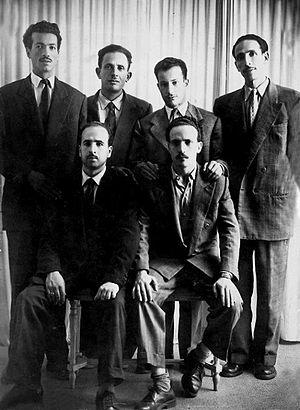
Rabah Bitat, né le 19 décembre 1925 à Aïn Kerma et mort le 10 avril 2000 à Paris, est un militant nationaliste et homme d'État algérien, un des fondateurs du Front de libération nationale en 1954, et, après l'indépendance, plusieurs fois ministre. Il a aussi été chef de l'État par intérim durant 45 jours en 1978, à la suite du décès de Houari Boumédiène.
Le Comité révolutionnaire d'unité et d'action est le nom que prend le mouvement algérien fondé le 23 mars 1954 par le comité composé de quatre membres, deux anciens de l'Organisation Spéciale et deux centralistes.
Aïn M'lila est une commune de la wilaya d'Oum-El-Bouaghi, située à 43 km au sud de Constantine, à 70 km au nord-est de Batna et à 422 km au sud-est de la capitale Alger.
Didouche Mourad, dit Si Abdelkader, né le 13 juillet 1927 à Alger et mort le 18 janvier 1955 à Condé-Smendou, est un militant nationaliste algérien, un des six fondateurs du Front de libération nationale en 1954 et un combattant de la guerre d'indépendance.
1954 est une année commune commençant un vendredi.
Mostefa Ben Boulaïd, né le 5 février 1917 à Arris et mort le 22 mars 1956 dans le massif des Aurès, est un militant nationaliste algérien, un des fondateurs du Front de libération nationale en 1954, commandant de la zone Aurès au début de la guerre d'Algérie.
Thénia est une commune algérienne de la wilaya de Boumerdès, dans la daïra de Thénia, à la limite est de la Mitidja.
Mohamed Larbi Ben M'hidi, né en 1923 à Aïn M'lila dans l'actuelle wilaya d'Oum El Bouaghi et mort assassiné en 1957 à Alger, est un militant nationaliste algérien, membre du PPA, puis du MTLD, un des fondateurs du FLN en 1954, puis combattant pendant la guerre d'Algérie. Arrêté en février 1957, il est torturé, puis exécuté sans jugement par l'armée française durant la bataille d’Alger.
L'histoire des Aurès est liée à une partie de ce qui allait devenir l'Algérie, peuplée principalement de Chaouis. Les Aurès sont un vaste territoire comprenant une chaîne de montagnes et des plaines à l'est de l'Algérie.
L'histoire de l'Algérie s'insère dans l'histoire plus large du Maghreb et remonte à des millénaires. Dans l'Antiquité, le territoire algérien connaît la formation des royaumes numides avant de passer sous la domination partielle des Romains, des Vandales, des Byzantins et des principautés berbères indépendantes.
Krim Belkacem, né le 15 décembre 1922 à Aït Yahia Moussa, dans la région de Kabylie, en Algérie, et mort assassiné le 18 octobre 1970 à Francfort, en Allemagne, par la Sécurité Militaire algérienne, est un homme politique algérien, chef historique du Front de libération nationale durant la guerre d'indépendance algérienne. C'est Krim Belkacem qui signera l'acte d'indépendance de l'Algérie en bas des accords d'Évian en tant que plus gradé des anciens maquisards et seul membre des six qui ont déclenché le premier novembre encore en vie et non prisonnier, mais surtout en tant que vice-président du GPRA.
L'Algérie ; et arabe algérien : الدزاير, الجازاير ou لدزاير ; en tamazight et tifinagh ⴷⵣⴰⵢⵔ est un pays d’Afrique du Nord faisant partie du Maghreb. Depuis 1962, elle est nommée en forme longue République algérienne démocratique et populaire, abrégée en RADP. Sa capitale est Alger, la ville la plus peuplée du pays, dans le Nord, sur la côte méditerranéenne.
Dès mars 1954, neuf ans après le massacre de Sétif, est fondé le Comité révolutionnaire d'unité et d'action par les neuf « chefs historiques du FLN », en partie issu de l'OS, dont l'objectif est l'indépendance de l'Algérie par la lutte armée. À l’époque, les partisans de l'indépendance ne sont qu'un millier et ne possèdent que quelques cartouches de dynamite et 32 vieux fusils italiens.
Le Front de libération nationale est un parti politique algérien. Il est aujourd'hui dirigé par Ali Seddiki par intérim depuis septembre 2019.
Le mouvement national algérien désigne le mouvement sociopolitique qui, né au début du XXᵉ siècle pendant la colonisation française de l’Algérie, mène au déclenchement de la guerre d'indépendance de ce pays en 1954. Il comprend deux tendances politiques : les réformistes d'une part et les indépendantistes d'autre part.
La guerre d’Algérie ou révolution algérienne aussi connue comme la guerre d'indépendance algérienne ou guerre de libération nationale ou encore les événements d'Algérie, est un conflit armé qui s'est déroulé de 1954 à 1962 en Algérie, colonie française depuis 1830, divisée en départements depuis 1848. L'aboutissement est la reconnaissance de l'indépendance du territoire le 5 juillet 1962.
Batna est une commune du Nord-Est de l'Algérie, située dans la région de l'Aurès. La ville dépend administrativement de la wilaya de Batna dont elle est le chef-lieu. Elle se trouve à 435 km au sud-est d'Alger et à 113 km au sud-ouest de Constantine.
Cet article relate les faits saillants de l'histoire de l'époque moderne de l'Algérie.